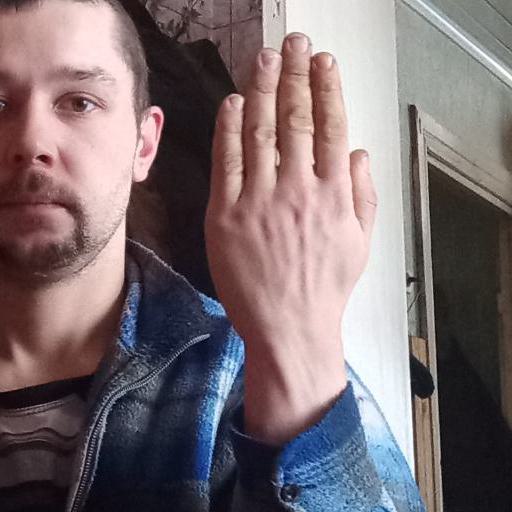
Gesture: stop_inverted